Gila River Valley

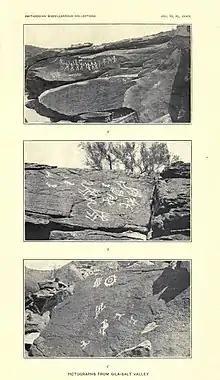
Prehistoric ruins in the Gila Valley

The Huhugam people migrated to the Gila River Valley around 300 BCE. They constructed over 500 miles of canals and were able to farm and conduct trade along the river. It is estimated that around 50,000–60,000 Huhugam people populated the Gila River Valley at the height of their "Classic Period" (around 1150–1450 CE). The Huhugam are considered the ancestors of the Akimel O’odham or Pima people. Around 1450 CE, nomadic Apache people arrived in the Gila Valley and Huhugam urban centers were abandoned. The Apache continued to raid the Pima with even more success after the introduction of horses into the area. An Apache assault in 1780 led to the death or capture of 120 Pima.